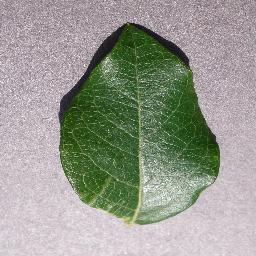
Label: Blueberry___healthy